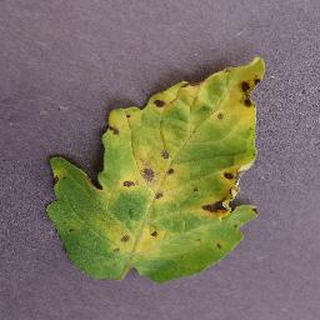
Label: tomato_septoria_leaf_spot